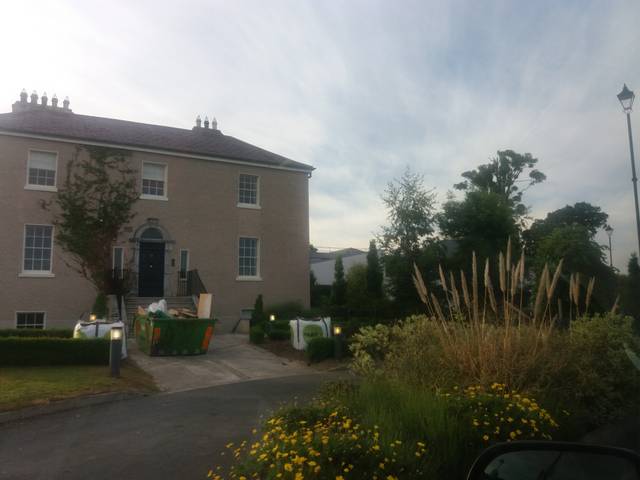
Region: Ireland
Coordinates: 53.368, -6.36